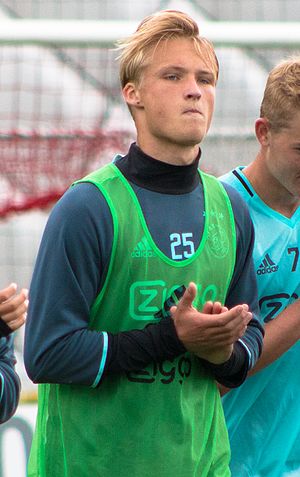
Kasper Dolberg
Åben træning i Ajax i 2016
Kasper Dolberg Rasmussen er en dansk fodboldspiller, som spiller angriber for franske OGC Nice i Ligue 1. Hertil kom han efter at have fået sit internationale gennembrud i Ajax Amsterdam. Han blev valgt til Årets Fund i dansk idræt 2016 og Årets Talent ved Danish Football Awards i marts 2017.